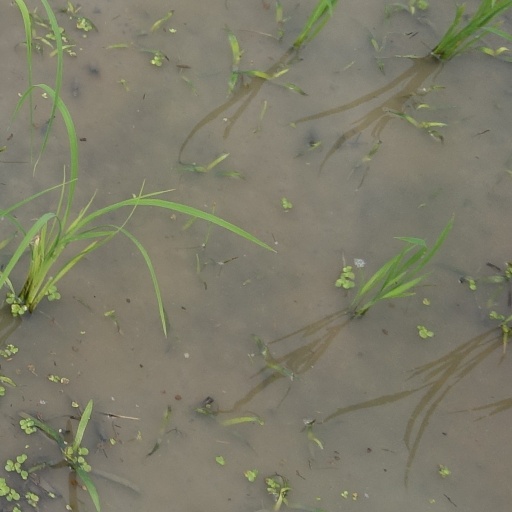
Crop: rice